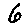
Label: 6